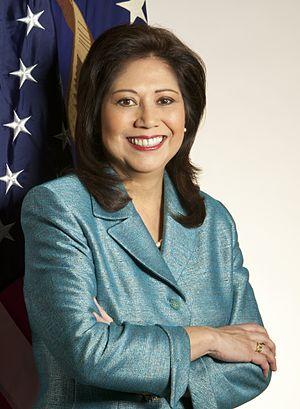
La présidence de Barack Obama, 44ᵉ président des États-Unis, débute le 20 janvier 2009 et s'achève le 20 janvier 2017, après l'élection présidentielle de 2016 à laquelle il ne peut participer, ayant effectué deux mandats.
Cette liste de femmes membres du cabinet présidentiel des États-Unis recense, par administration, toutes les femmes ayant été à la tête de l'un des départements de l'exécutif du gouvernement fédéral des États-Unis, depuis les années 1930. Elles constituent au début des exceptions au sein de la vie politique américaine. Jusqu'en 2017, le cabinet présidentiel a compté 33 femmes. Aucune femme n'est nommée à un poste de secrétaire avant le XIXᵉ amendement de la Constitution des États-Unis, voté en 1920, qui interdit la discrimination de sexe lors des élections, et permet de facto aux femmes de participer aux élections locales et nationales.
Hilda Lucia Solis, née le 20 octobre 1957 à Los Angeles, est une femme politique américaine. Membre du Parti démocrate, elle est secrétaire au Travail entre 2009 et 2013 dans l'administration du président Barack Obama.